Traditional Chinese medicines derived from the human body

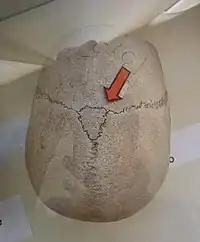
Human skull showing bregma

52.28 "Tiānlínggài" "bregma; skullcap; calvaria" is translated as "human skull", "human skull top", and "bregma". In Daoist meditation and "qigong" breathing practices, the bregma is considered the locus of the upper "dantian" "elixir field". Li Shizhen says, "The skull of a human looks like a round cover. It is shaped like the sky. It is the palace of Niwan" – "níwán" "clay pellet" is a Chinese transcription of "nirvana". Furthermore, "It is a place where ancestral wisdom is stored. Taoist alchemists stimulate the Li (Fire) by Kan (Water) so as to restore its condition of pure Qian (Yang). In this way, a sacred fetus will form. Then it may go out and come back in as it wishes. So the top of the skull is called Tianlinggai (meaning "cover of the Heavenly wisdom")." This "shèngtāi" "sacred embryo/fetus; Embryo of Sainthood" denotes achieving "xian" immortality through "neidan" "internal alchemy". Cooper & Sivin say drilling the skull in order to provide a passage is still part of the initiation ritual for members of the esoteric Shingon sect in Taiwan today.